Henry Ossian Flipper

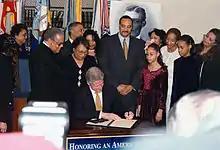
President Clinton pardons Flipper, February 19, 1999

After his discharge was changed, a bust of Flipper was unveiled at West Point. Since then, an annual Henry O. Flipper Award has been granted to graduating cadets at the academy who exhibit "leadership, self-discipline, and perseverance in the face of unusual difficulties."